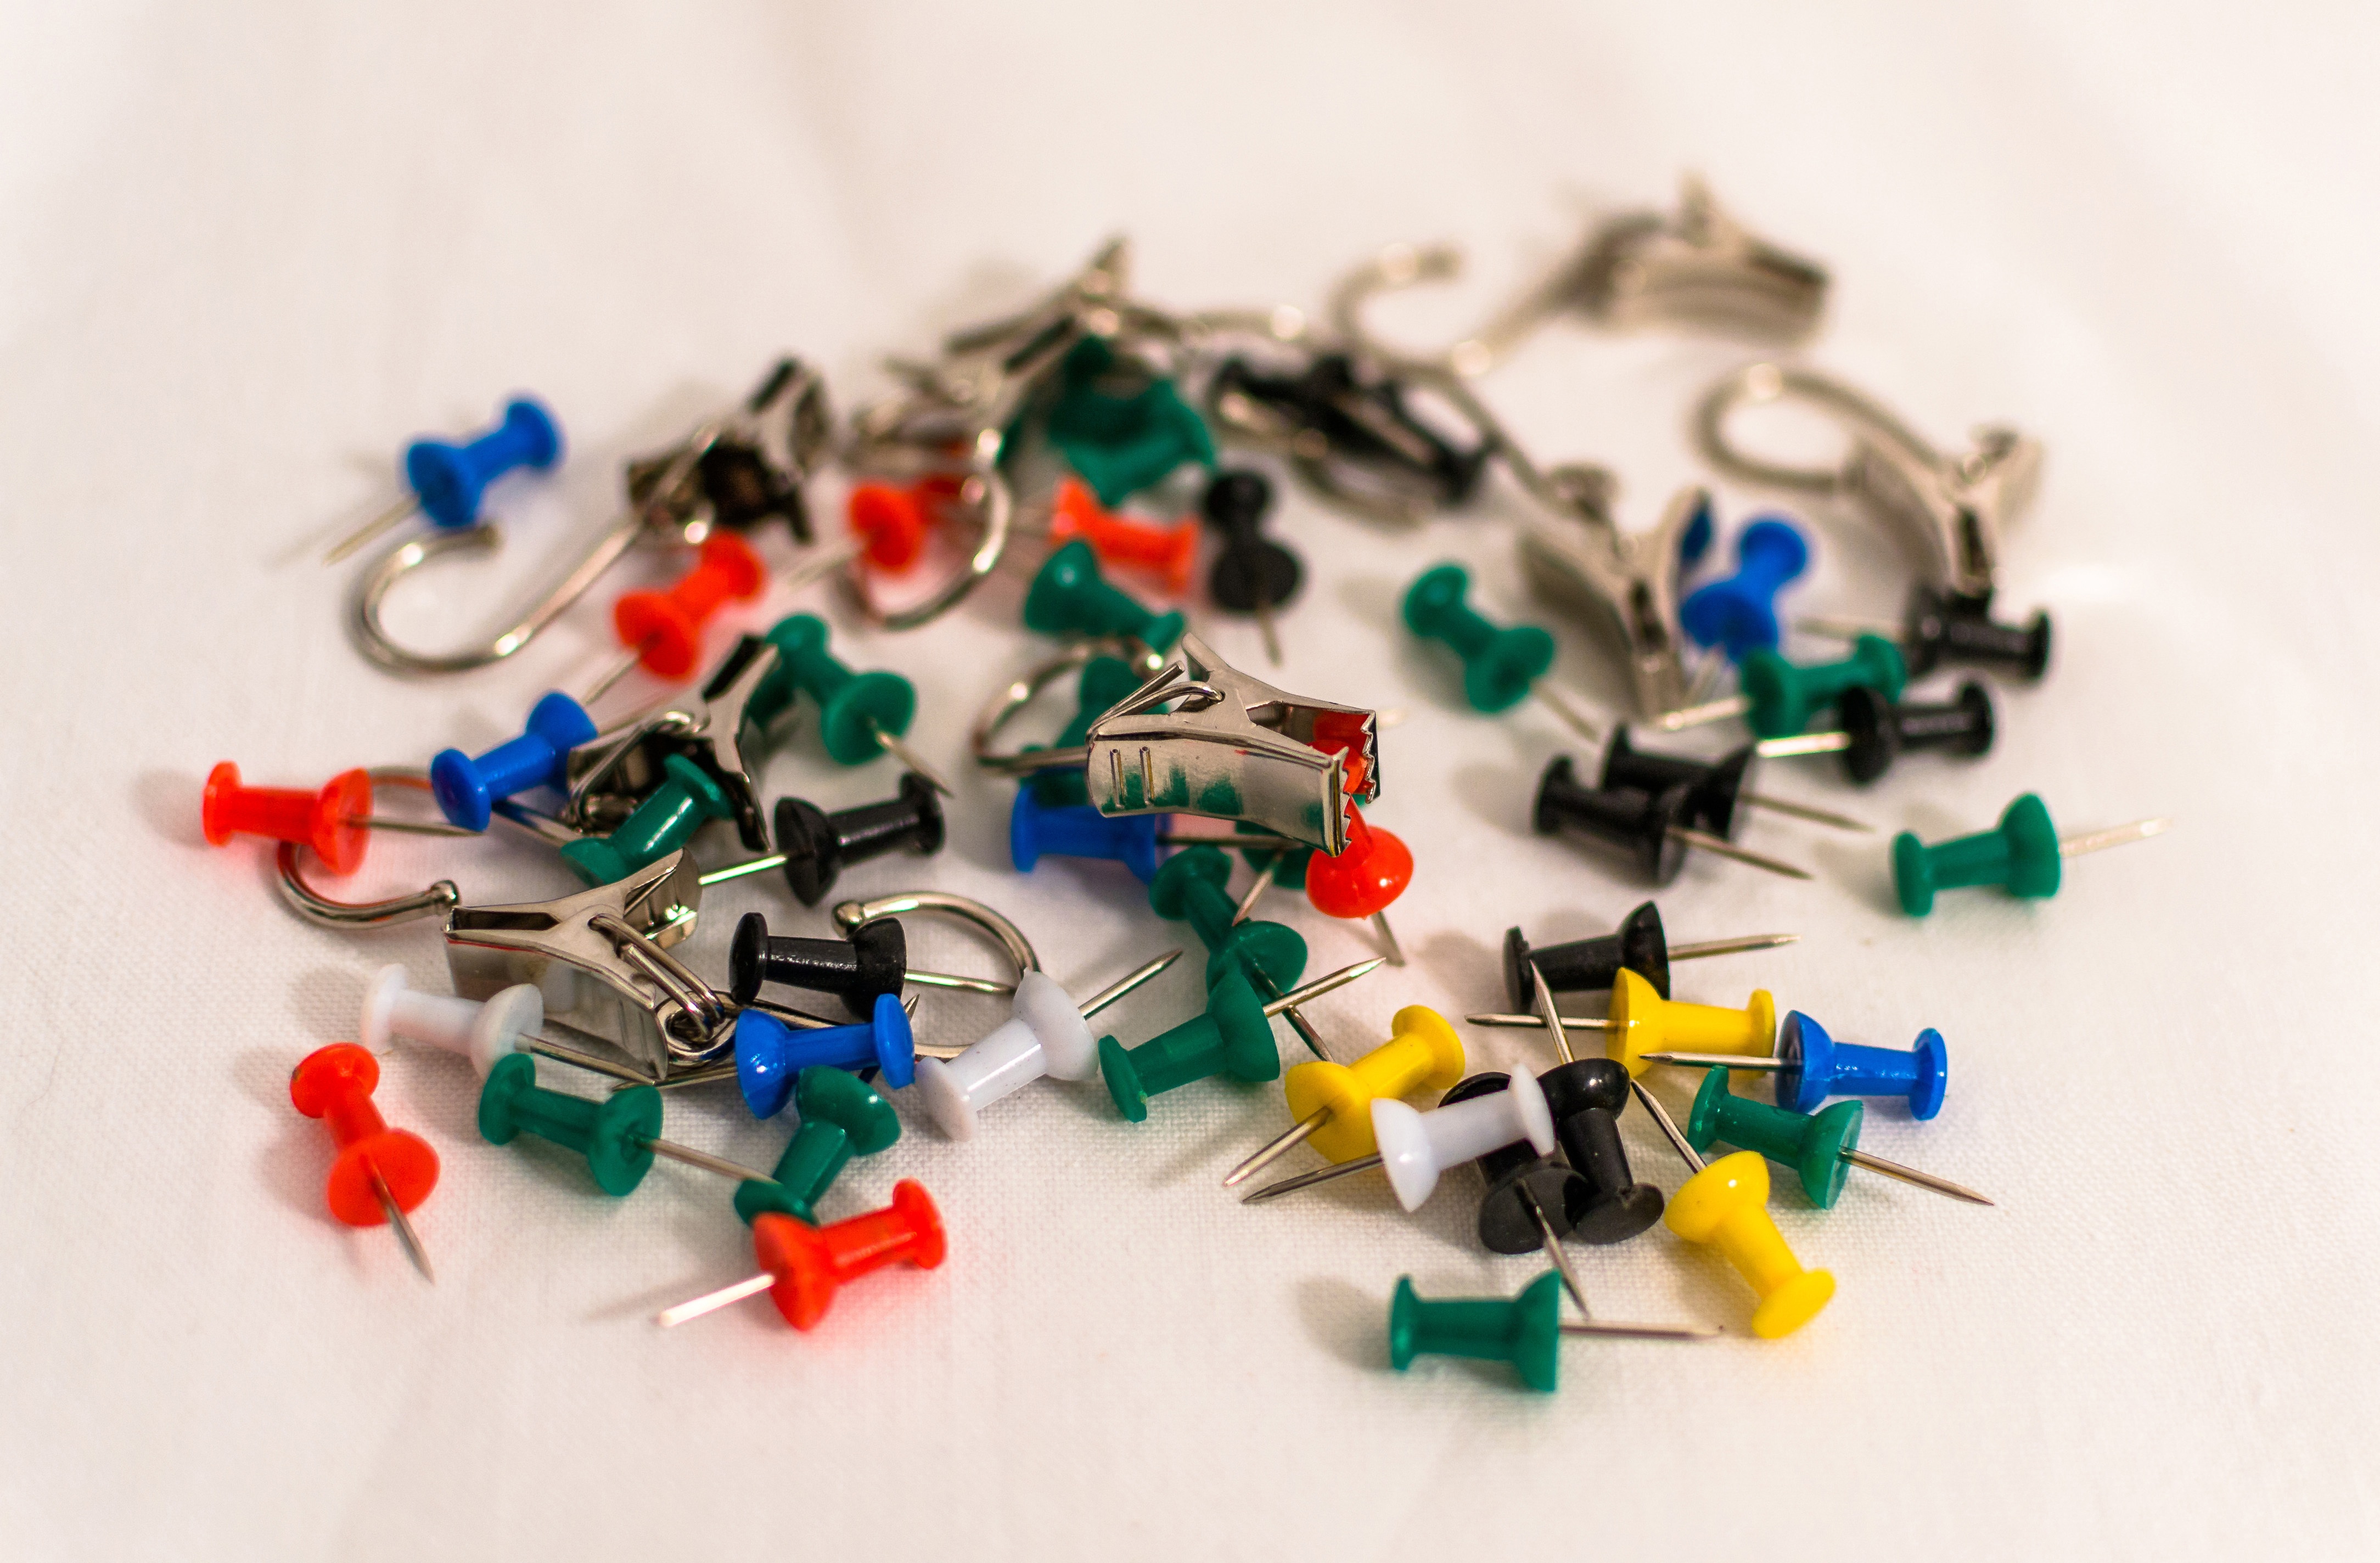
green, red, metal, office, blue, black, colorful, bead, close, toy, jewellery, art, pin, background, silver, needles, shiny, pointed, tacks, clamp, fashion accessory, pinwandnadeln